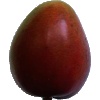
Label: Mango Red 1